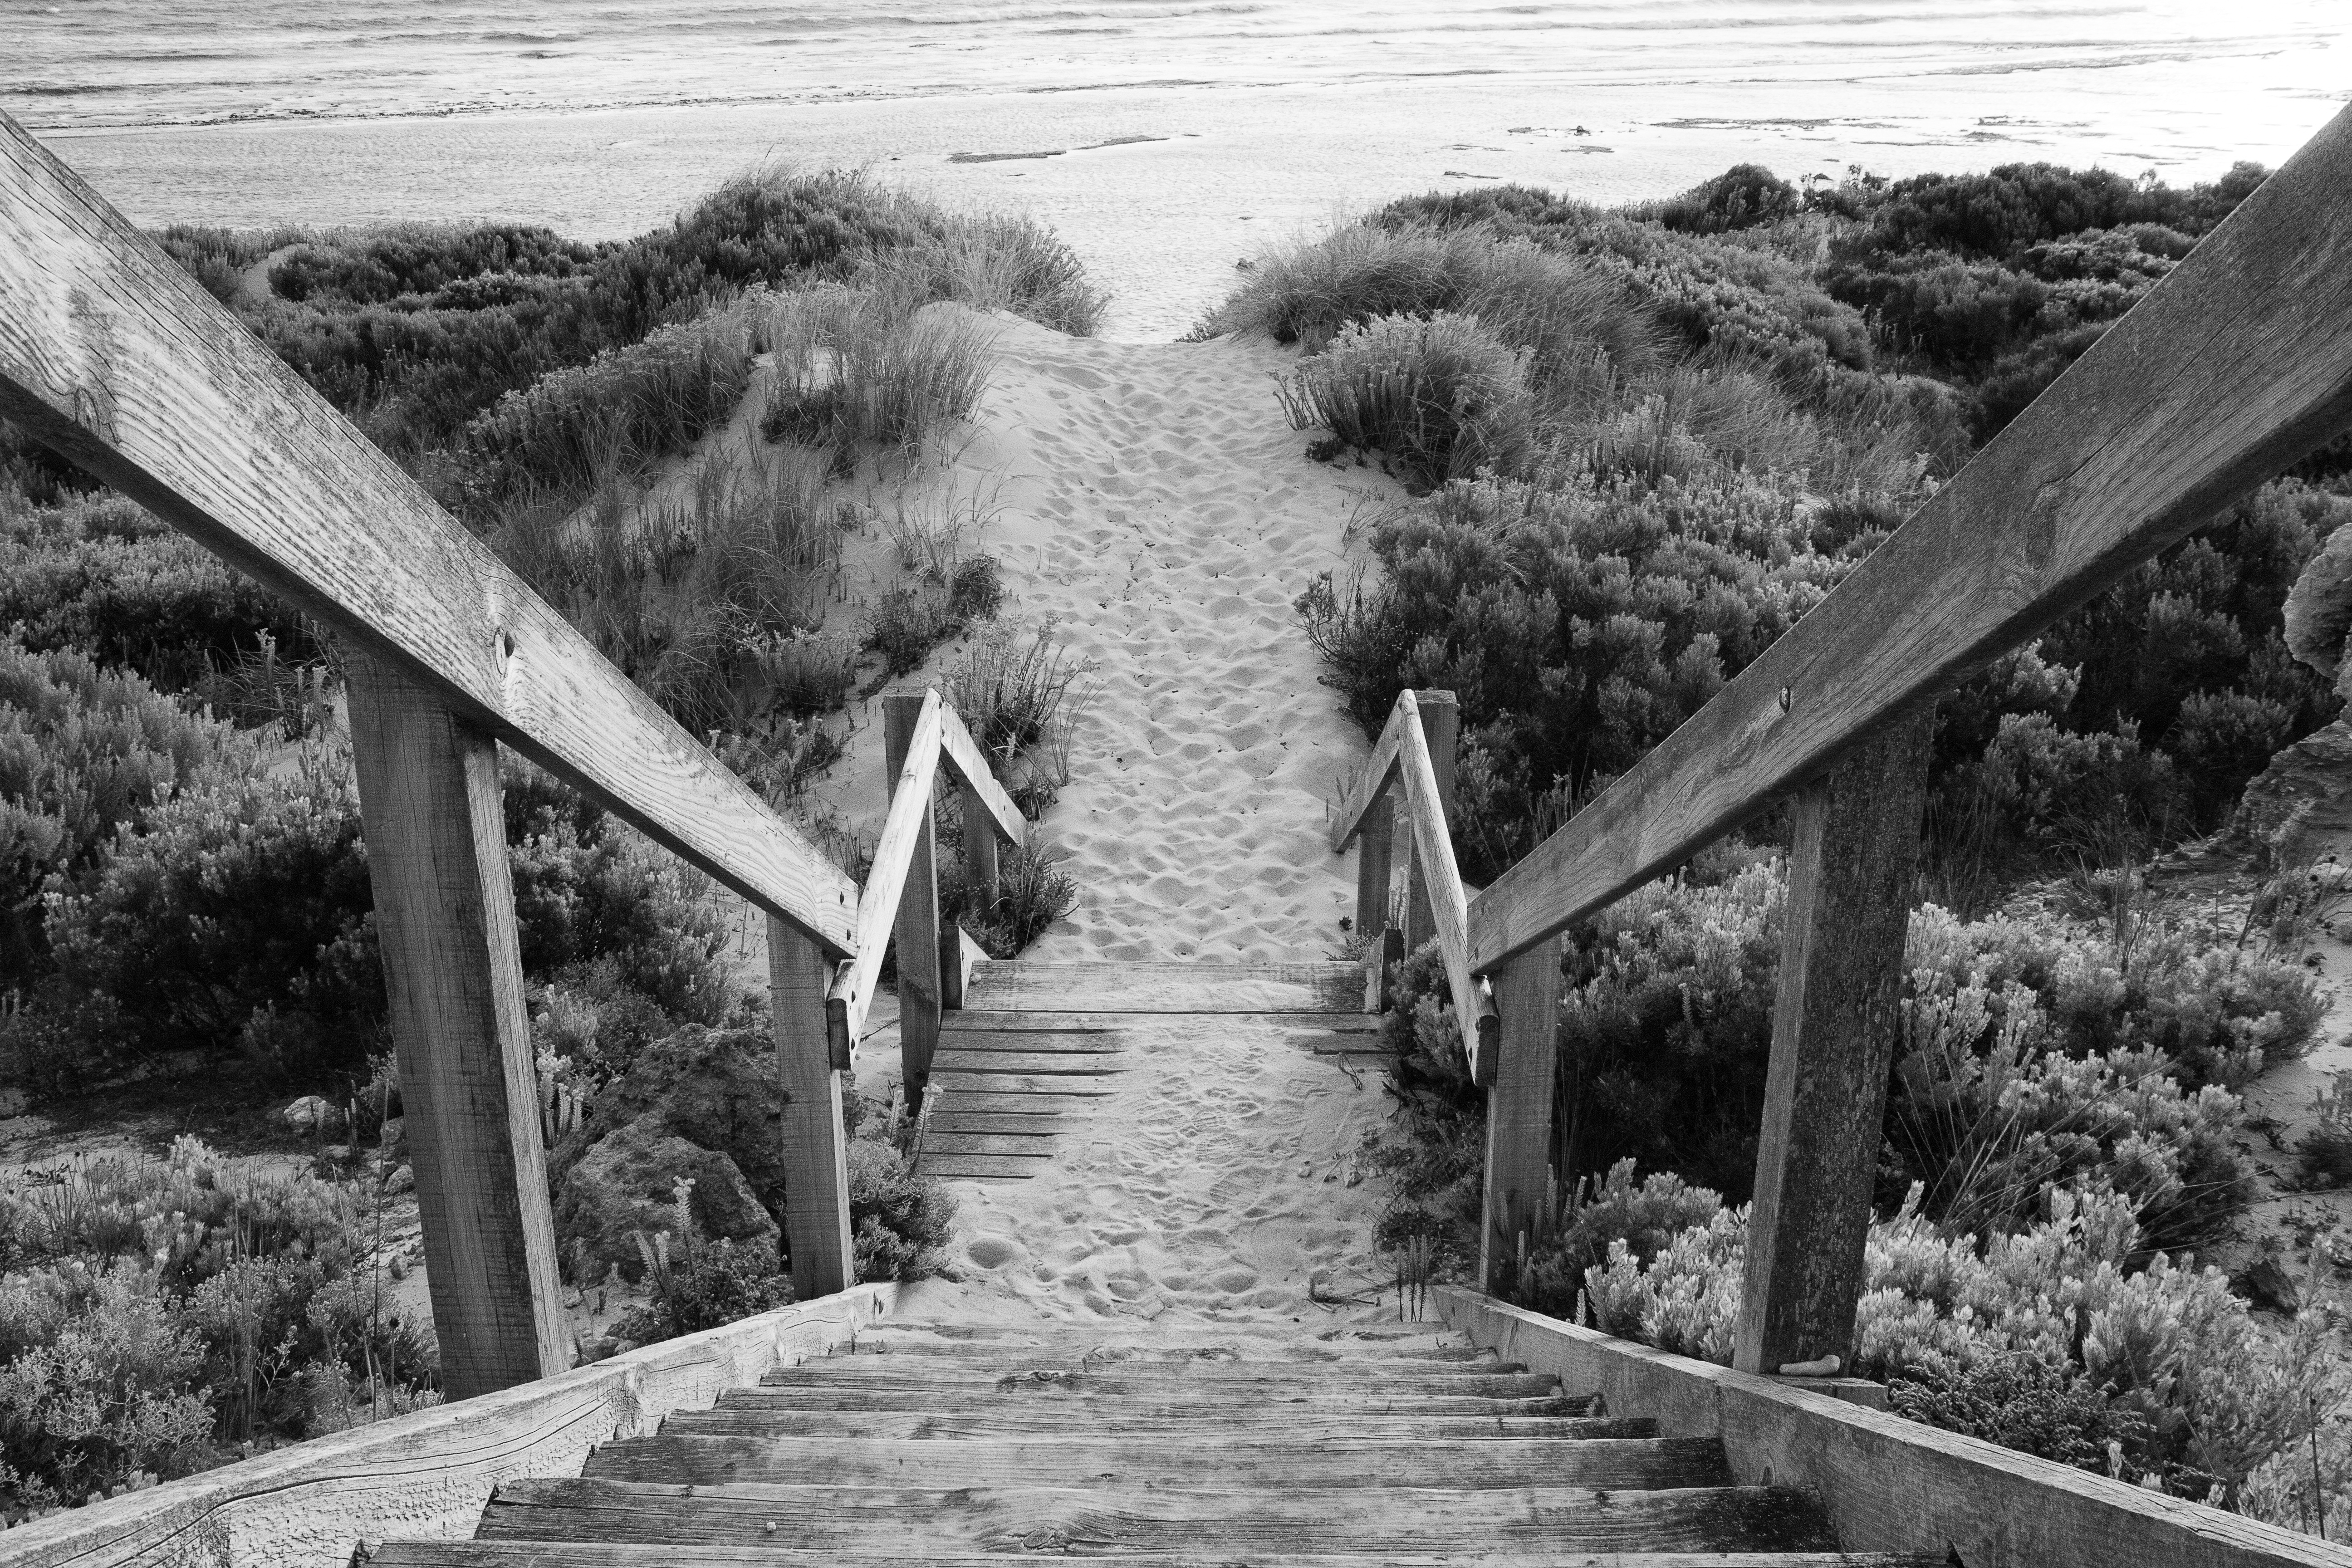
beach, path, sand, black and white, track, bridge, travel, coastline, transport, monochrome, stairs, rural area, monochrome photography, nonbuilding structure